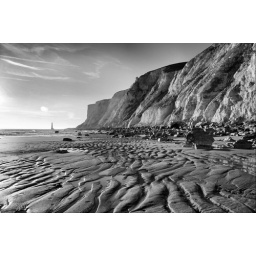
Looking West in black and white